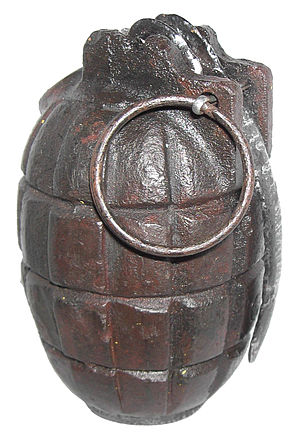
Granat (våben)
Britisk Mills håndgranat fra 1942
Granater er våben, der kastes eller afskydes og forvolder skade ved eksplosion.